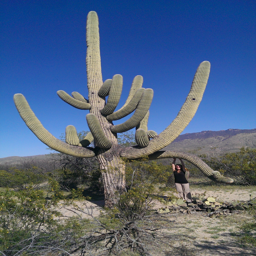
me with a giant cactus